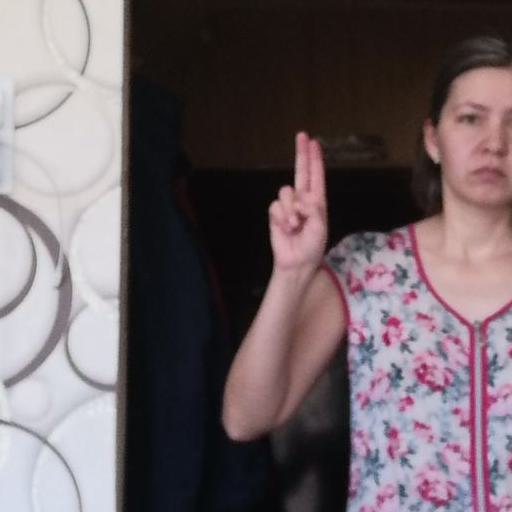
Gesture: two_up